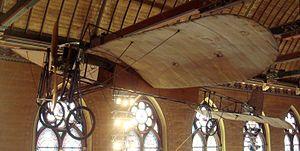
Le Blériot XI, ou Blériot Type XI, est un avion monoplan léger produit entre 1909 et 1931 par le constructeur aéronautique français Blériot Aéronautique. Louis Blériot, son inventeur, entre dans l'histoire pour avoir effectué à son bord la première traversée de la Manche le 25 juillet 1909, parcourant 38 km en 37 minutes à la vitesse moyenne de 61,6 km/h.